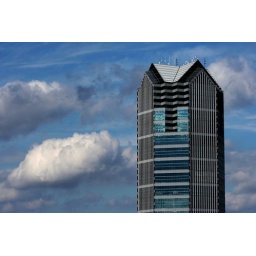
Gorgeous glass building in Oakbrook Terrace, IL reflecting the clouds and beautiful blue sky